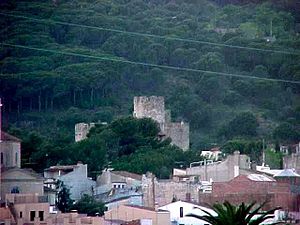
Vilassar de Dalt
Vilassar de Dalt er en catalansk by og kommune i Maresme regionen i Provinsen Barcelona i det nordøstlige Spanien. Byen har 8.961 indbyggere, og et areal på 8.92 km². Navnet har sin oprindelse i den romerske Villa Azari.